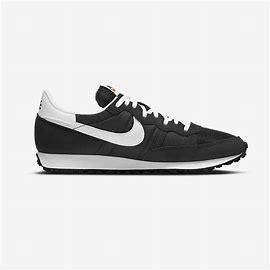
Brand: Nike
Model: Challenger OG